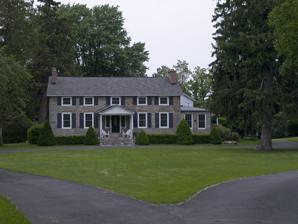
Building: William Bailey House
Country: United States of America
Year built: 1825
Historic house in New York, United States United States historic place William Bailey House U.S. National Register of Historic Places William Bailey House from the south Show map of New York Show map of the United States Location 176 Cornelia St., Plattsburgh, New York Coordinates 44°42′3″N 73°27′53″W / 44.70083°N 73.46472°W / 44.70083; -73.46472 Area 2.3 acres (0.93 ha) Built 1825 Architect n/a Architectural style Early Republic MPS Plattsburgh City MRA NRHP reference No. 82001098 Added to NRHP November 12, 1982 The William Bailey House is a historic house located at 176 Cornelia Street in Plattsburgh , Clinton County, New York . Description and history It was built in about 1825 in the “Early Republic” style, and is a 1 + 1 ⁄ 2 -story, five-bay wide, stone-framed building. It features two symmetrical brick end chimneys piercing its gabled roof, and oversized eyebrow windows under the eaves , as well as a one-story wing on one side. It was listed on the National Register of Historic Places on November 12, 1982. References